Carry On Matron

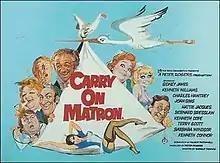
Original UK quad poster

Carry On Matron is a 1972 British comedy film, the 23rd release in the series of 31 "Carry On" films (1958–1992). It was released in May 1972. It was directed by Gerald Thomas and features series regulars Sid James, Kenneth Williams, Charles Hawtrey, Joan Sims, Hattie Jacques, Bernard Bresslaw, Barbara Windsor and Kenneth Connor. This was the last "Carry On" film for Terry Scott after appearing in seven films, and for Kenneth Cope after appearing in two.